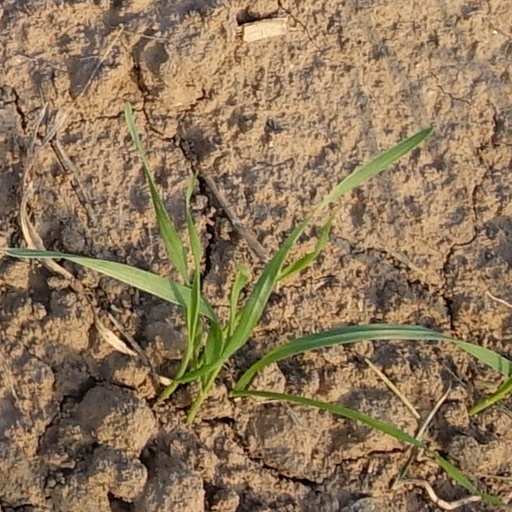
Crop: wheat